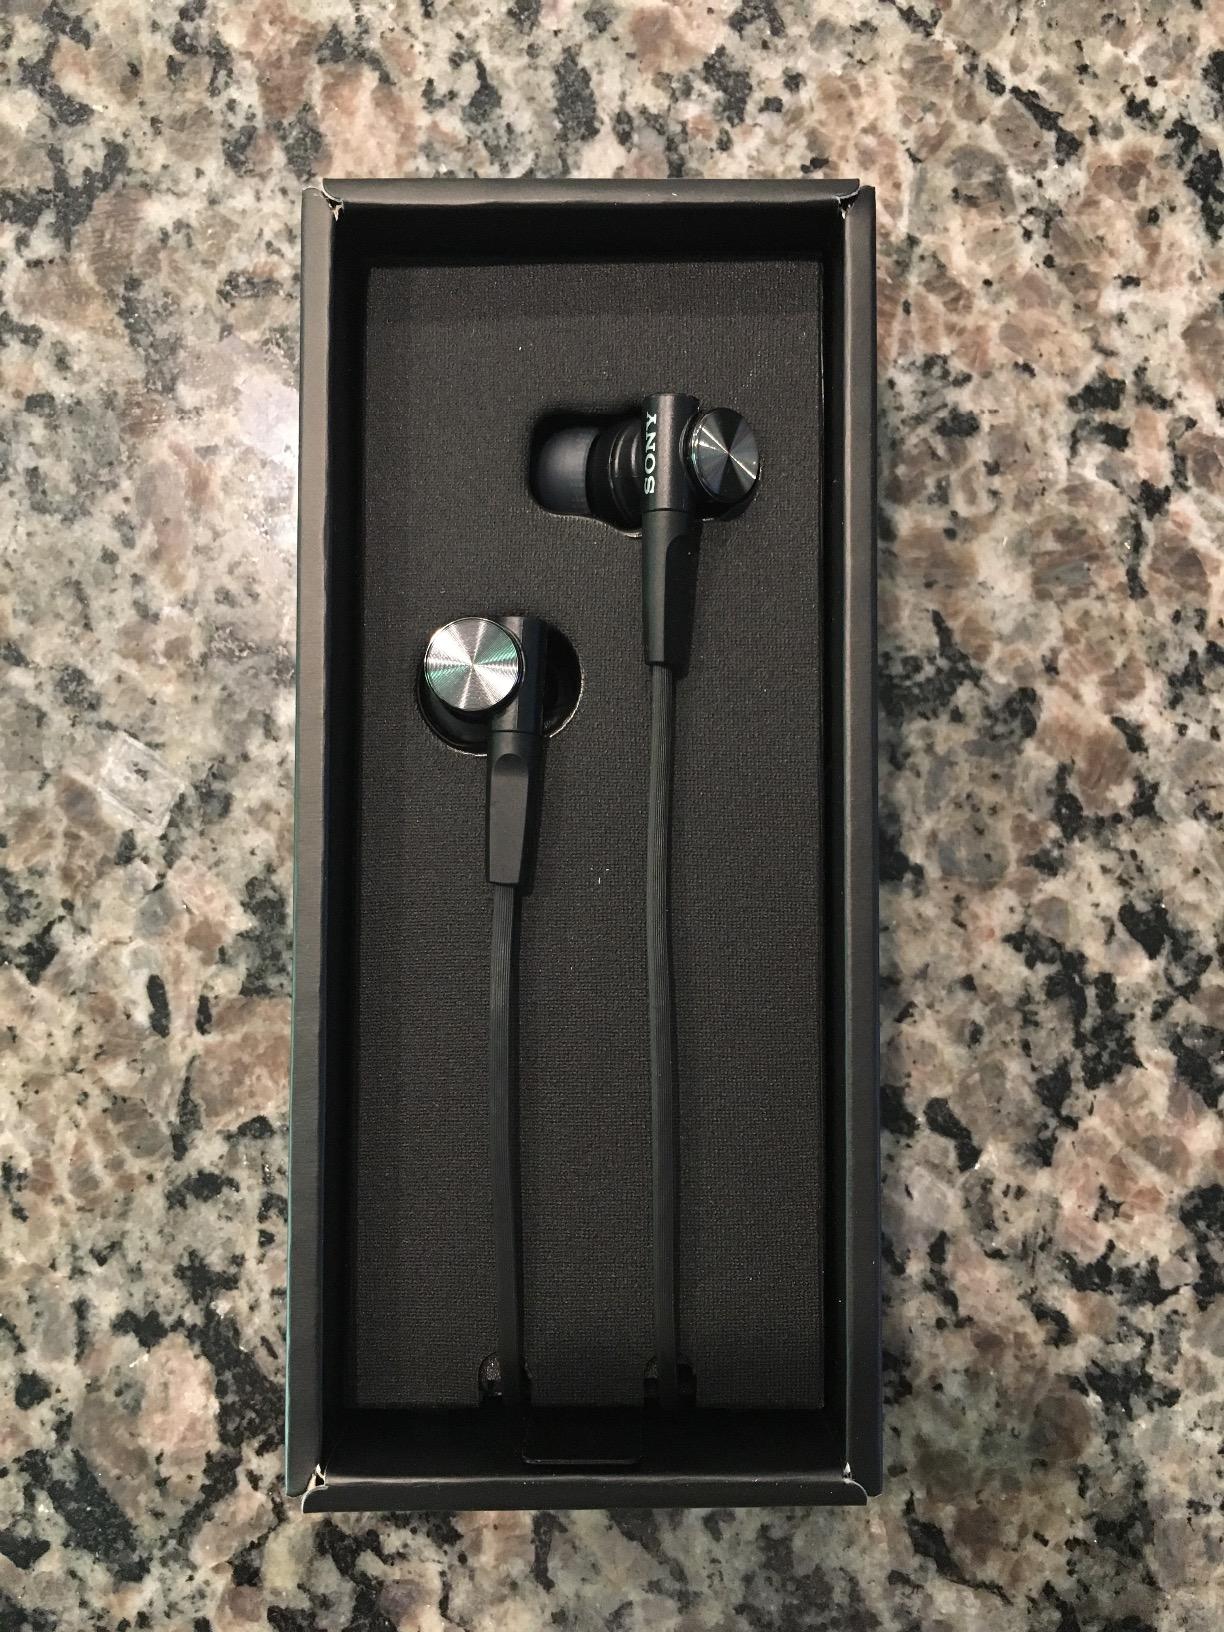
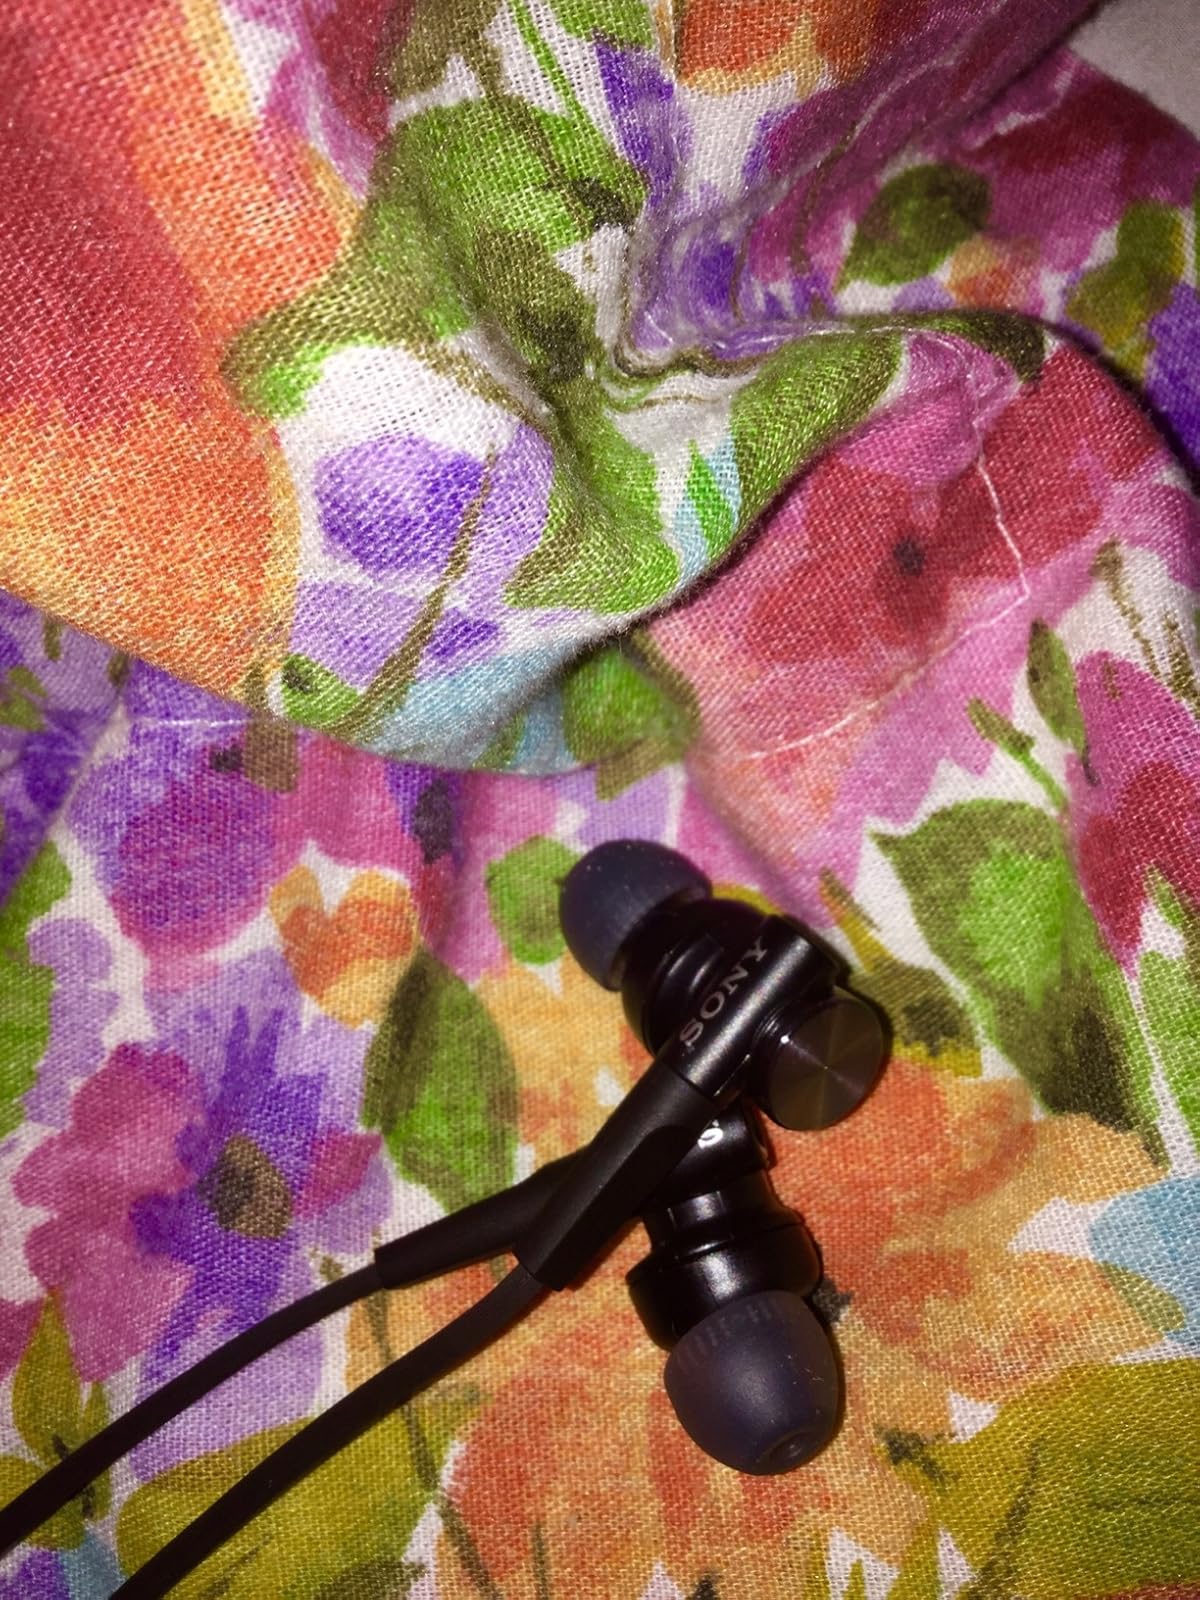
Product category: headphones
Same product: yes